Wedding

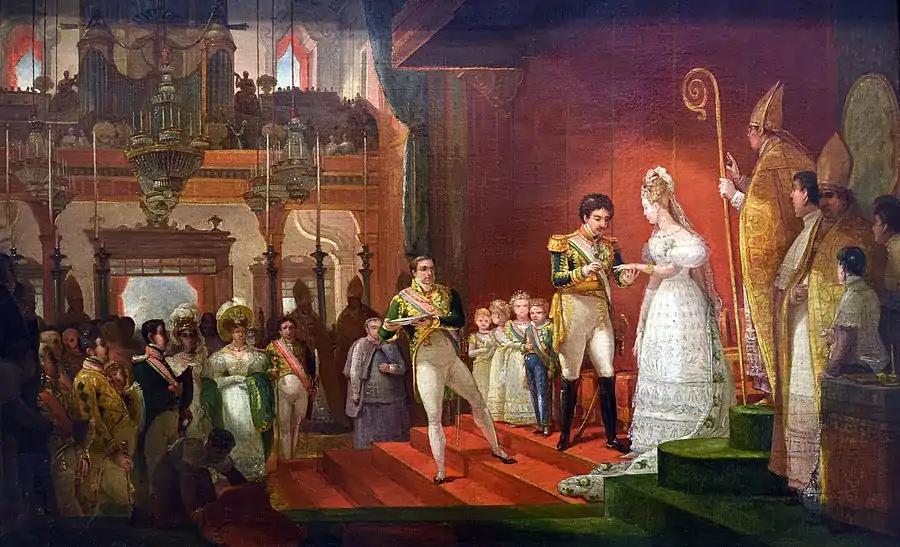
Emperor Pedro I of Brazil and Amélie of Leuchtenberg married in a Roman Catholic ceremony in the Imperial Chapel in Rio de Janeiro on October 16, 1829.

In the Roman Catholic Church, Holy Matrimony is considered to be one of the seven sacraments, in this case, one that the spouses bestow upon each other in front of a priest and members of the community as witnesses. As with all sacraments, it is seen as having been instituted by Jesus himself (see Gospel of Matthew 19:1–2, Catechism of the Catholic Church §1614–1615). The Second Vatican Council's "Constitution on the Sacred Liturgy" noted that there can be a place for appropriate "customs and ceremonies" to be incorporated into a Catholic marriage service.